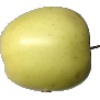
Label: Apple Golden 2